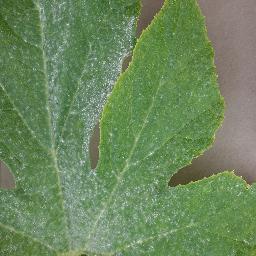
Label: Squash___Powdery_mildew